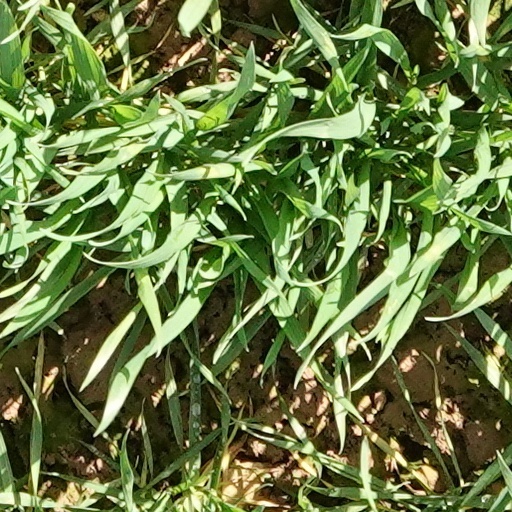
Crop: wheat